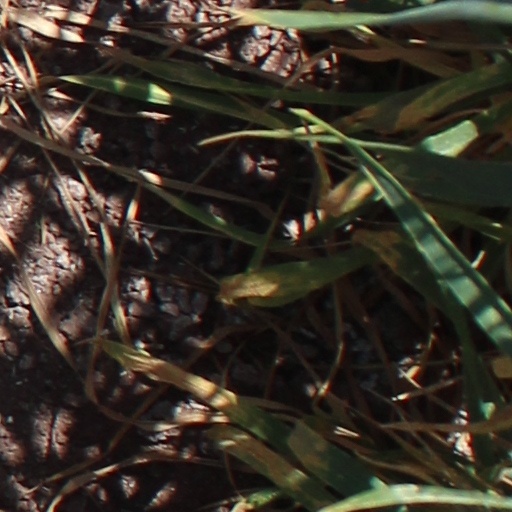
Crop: wheat